Xerez CD

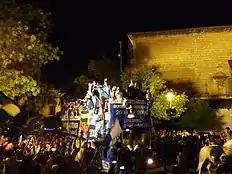

In the 2009/10 season, the historical maximum number of subscribers was reached, with a total of 16,216 members, due to the team's promotion to the First Division of Spain for the first time. The decline that occurred that season did not prevent large numbers from being recorded in the 2010/11 season, as the club reached 11,059 subscribers, a figure much higher than that of previous campaigns, in which the club did not reach 8,000 members.